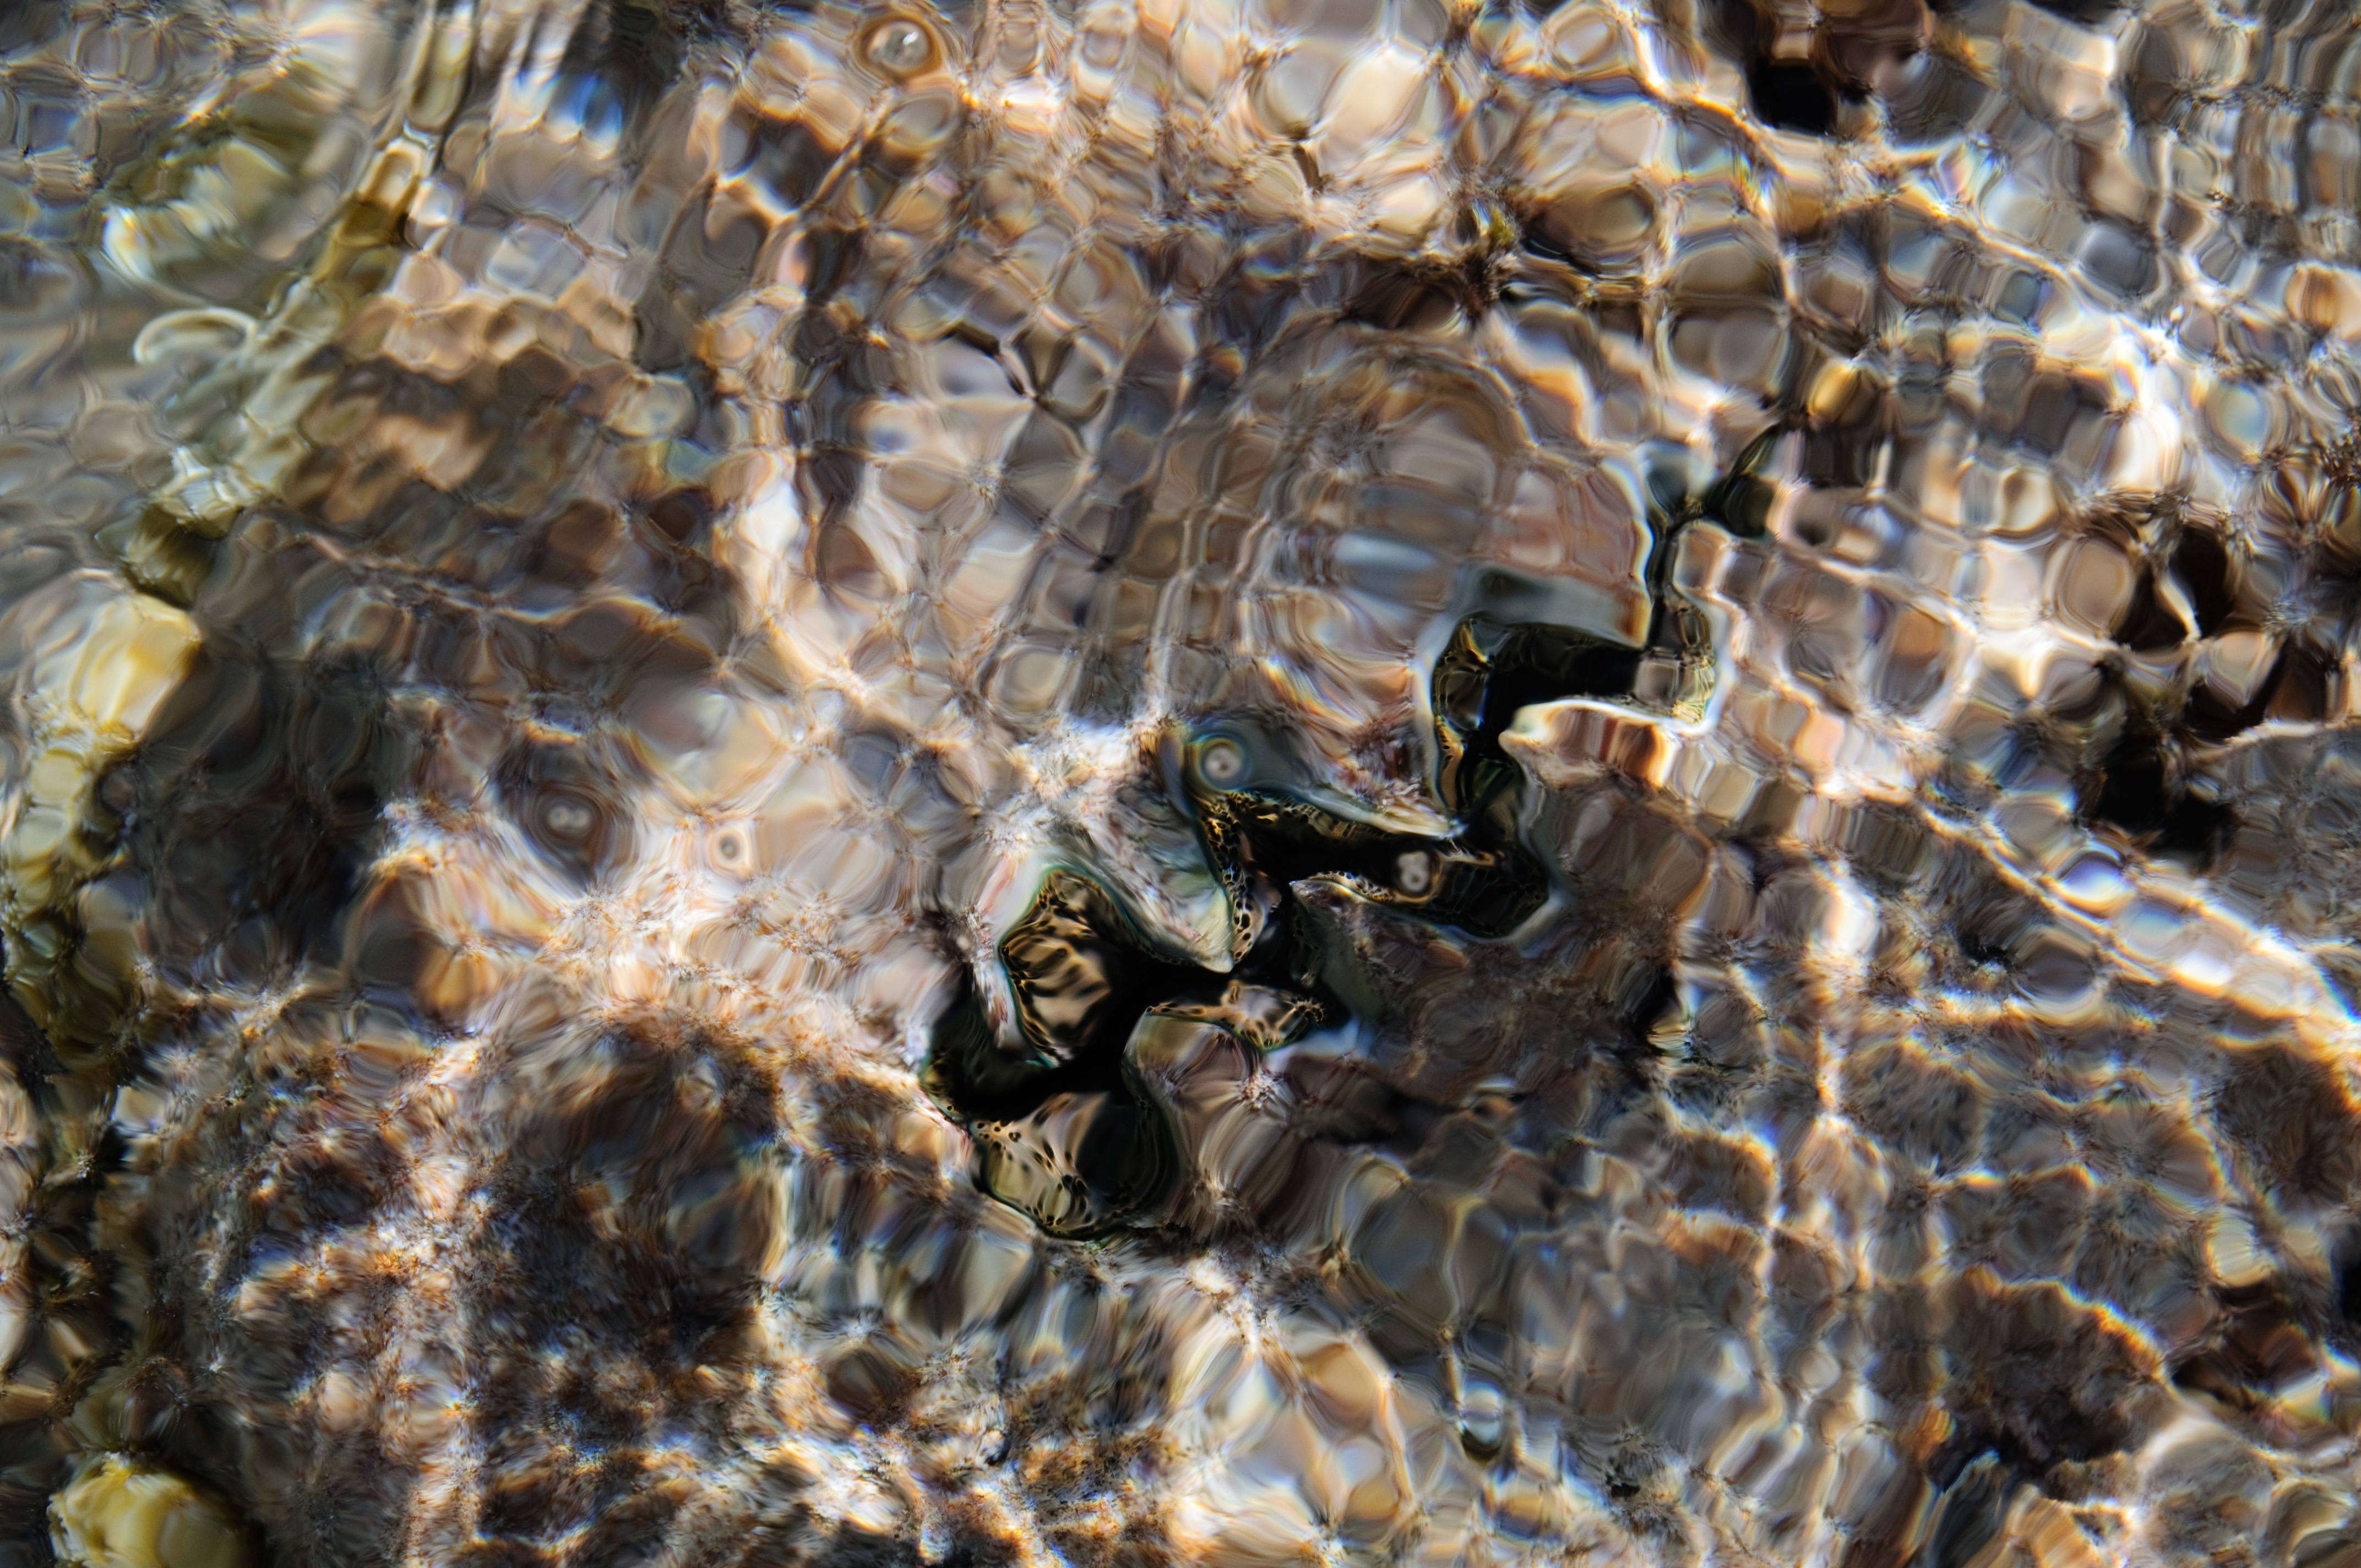
nature, rock, leaf, wildlife, insect, nikon, fauna, invertebrate, d300, polinesia, fakarava, macro photography